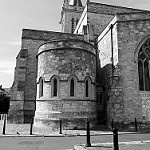
Scene: Outdoor